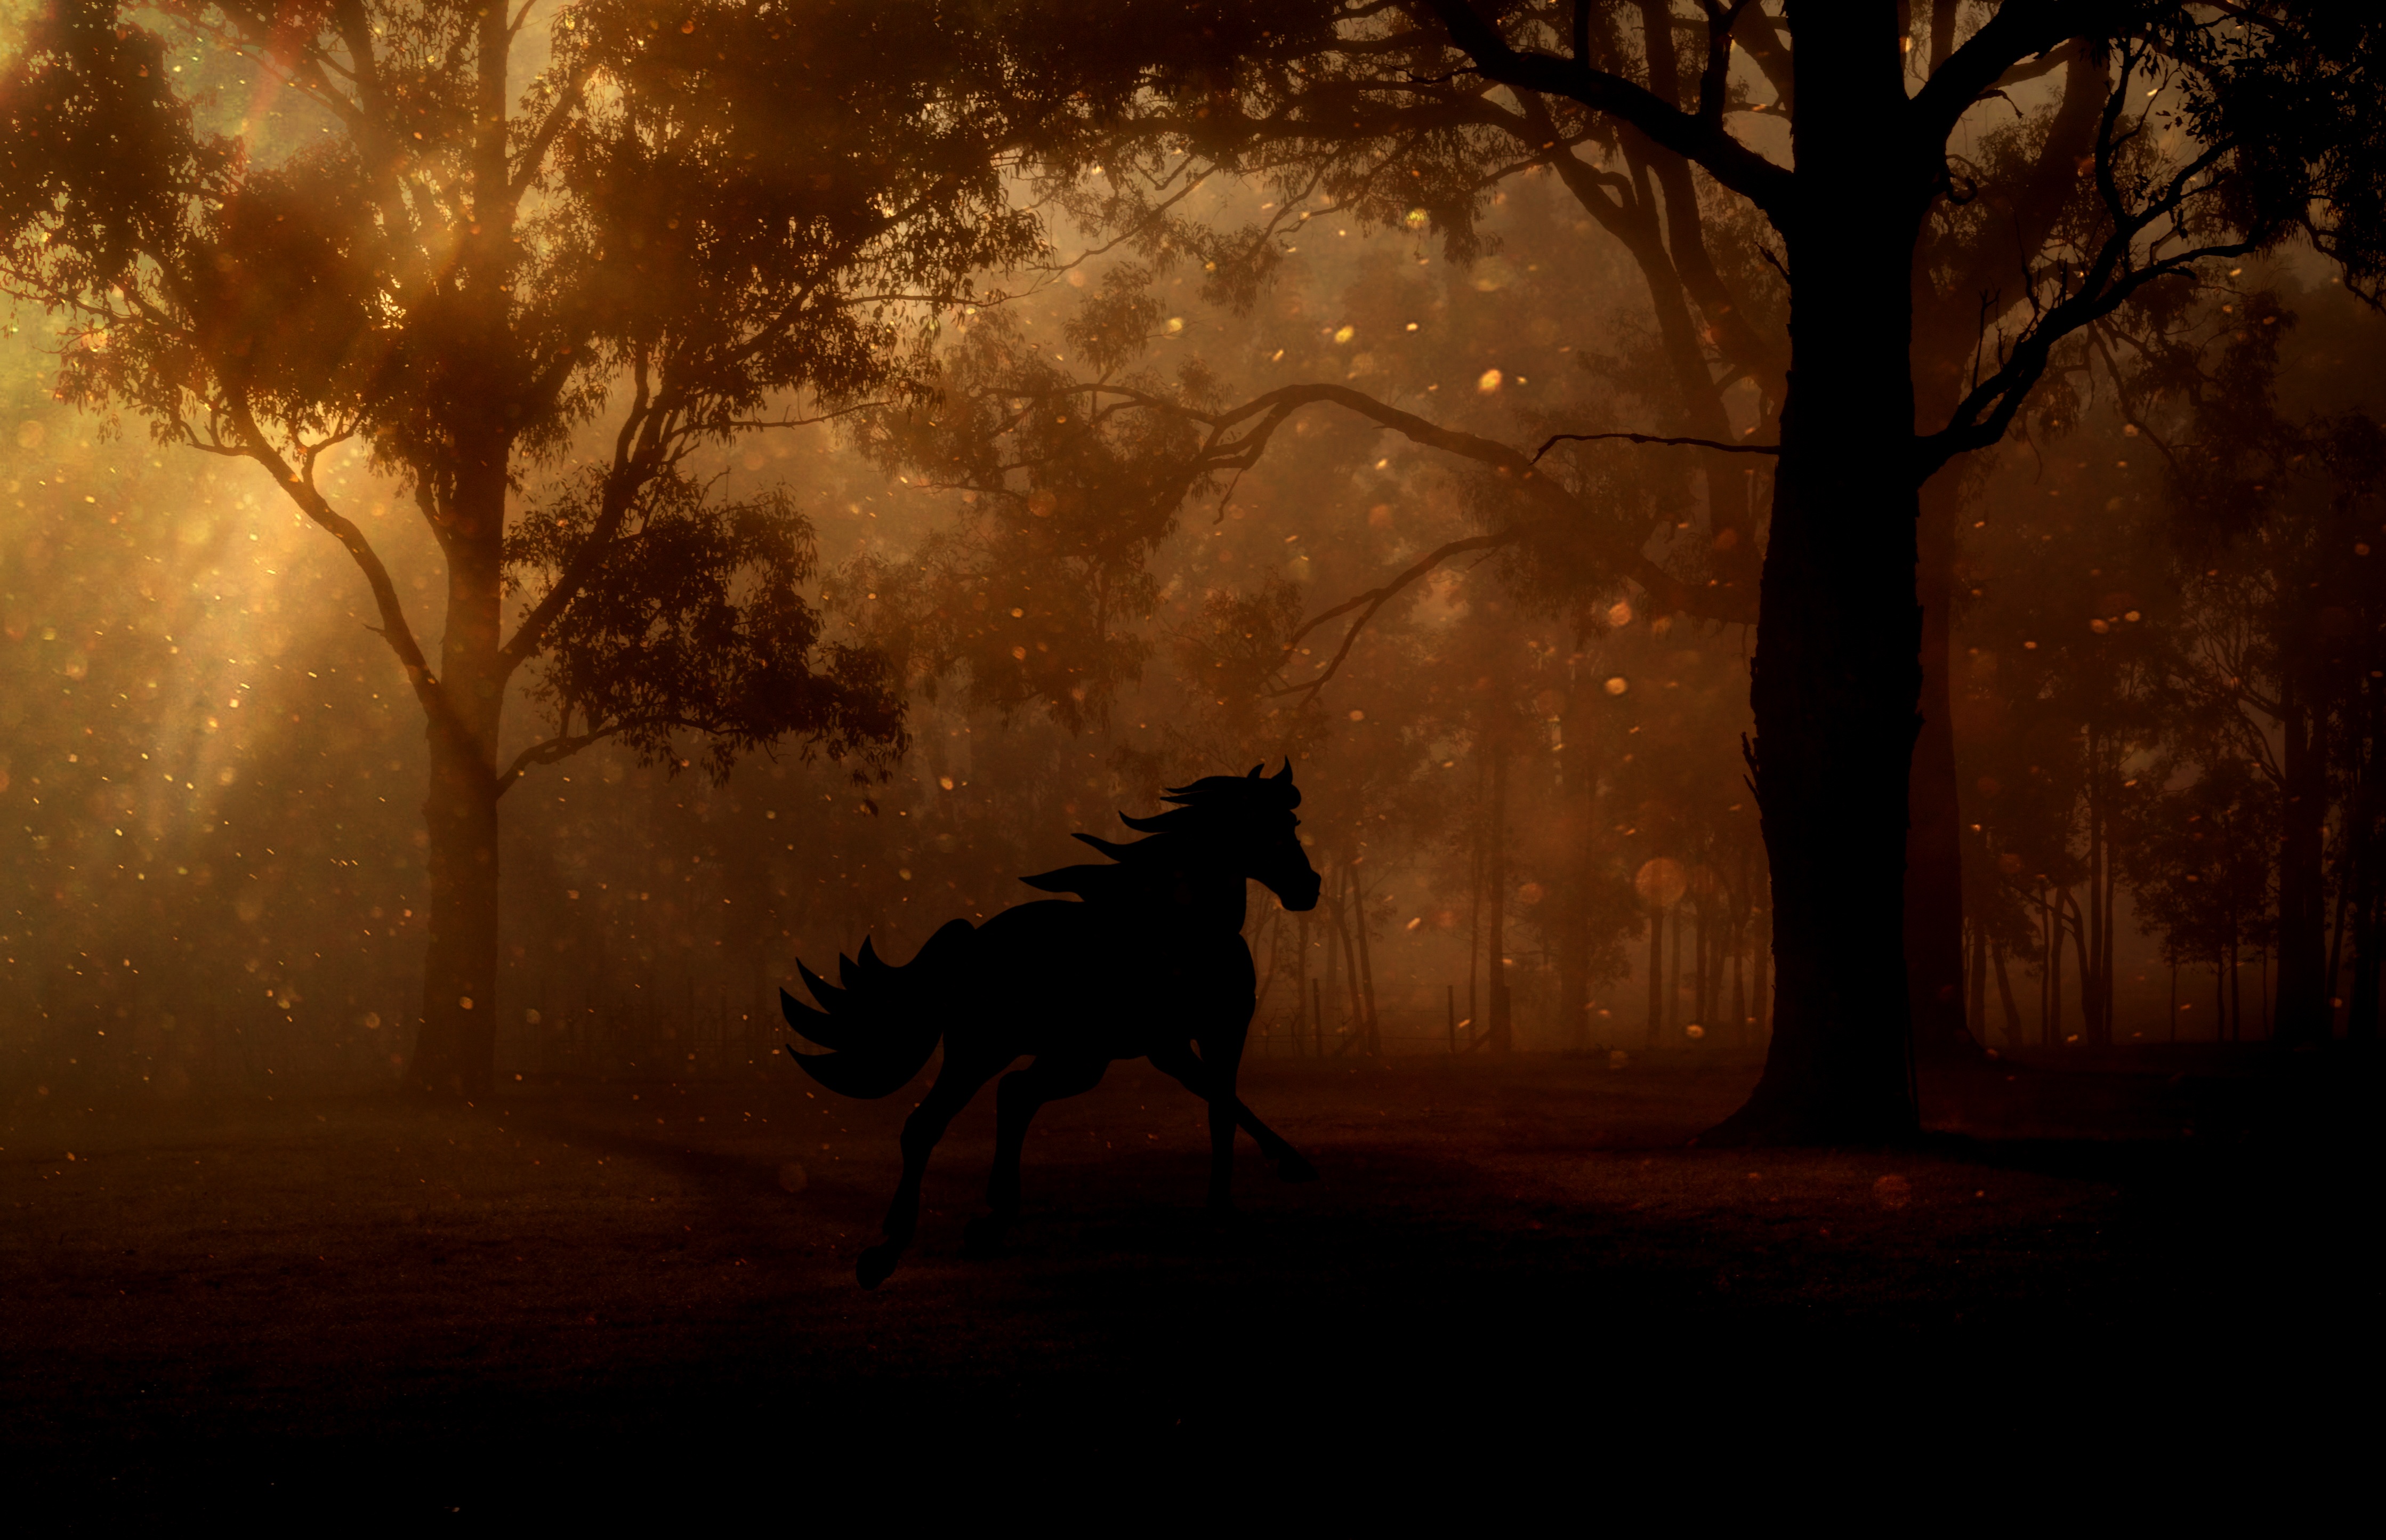
forest, night, sunlight, morning, evening, horse, autumn, darkness, trees, fantasy, screenshot, fairy tales, gallop, atmospheric phenomenon, computer wallpaper